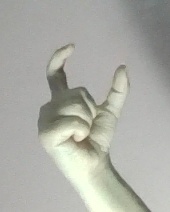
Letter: nun